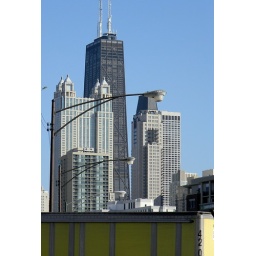
Cool flourescent yellow freight truck in foreground. Cabrini-Green, Chicago